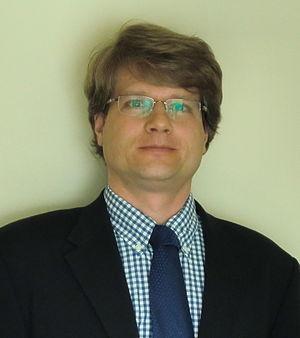
Yvan Dutil.
Yvan Dutil, né le 6 avril 1970, est un astrophysicien canadien. Il est membre de la Commission de bioastronomie de l'Union astronomique internationale et du Comité permanent sur la Recherche d'intelligence extraterrestre de l'Académie internationale d'astronautique. Il a été candidat pour le Parti vert du Québec et du Canada lors de l'élection partielle québécoise de septembre 2008 et de l'élection fédérale canadienne de 2011.